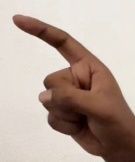
ASL sign: Z